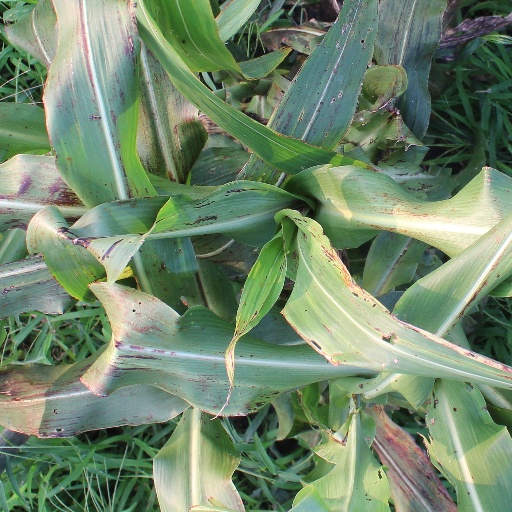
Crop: sorghum